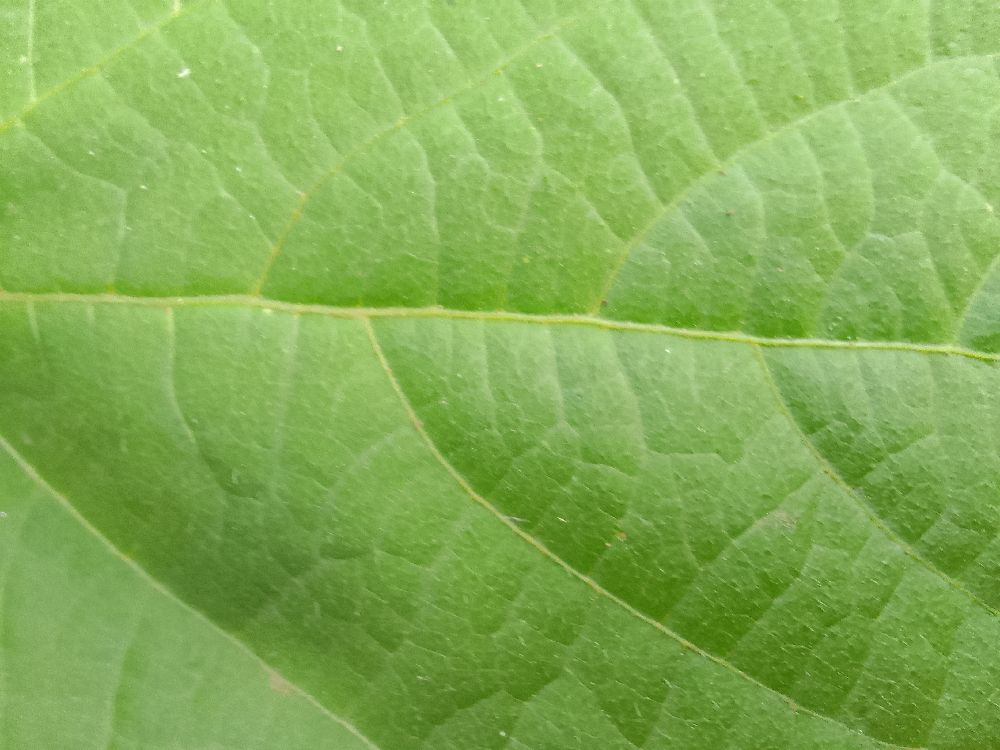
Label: healthy